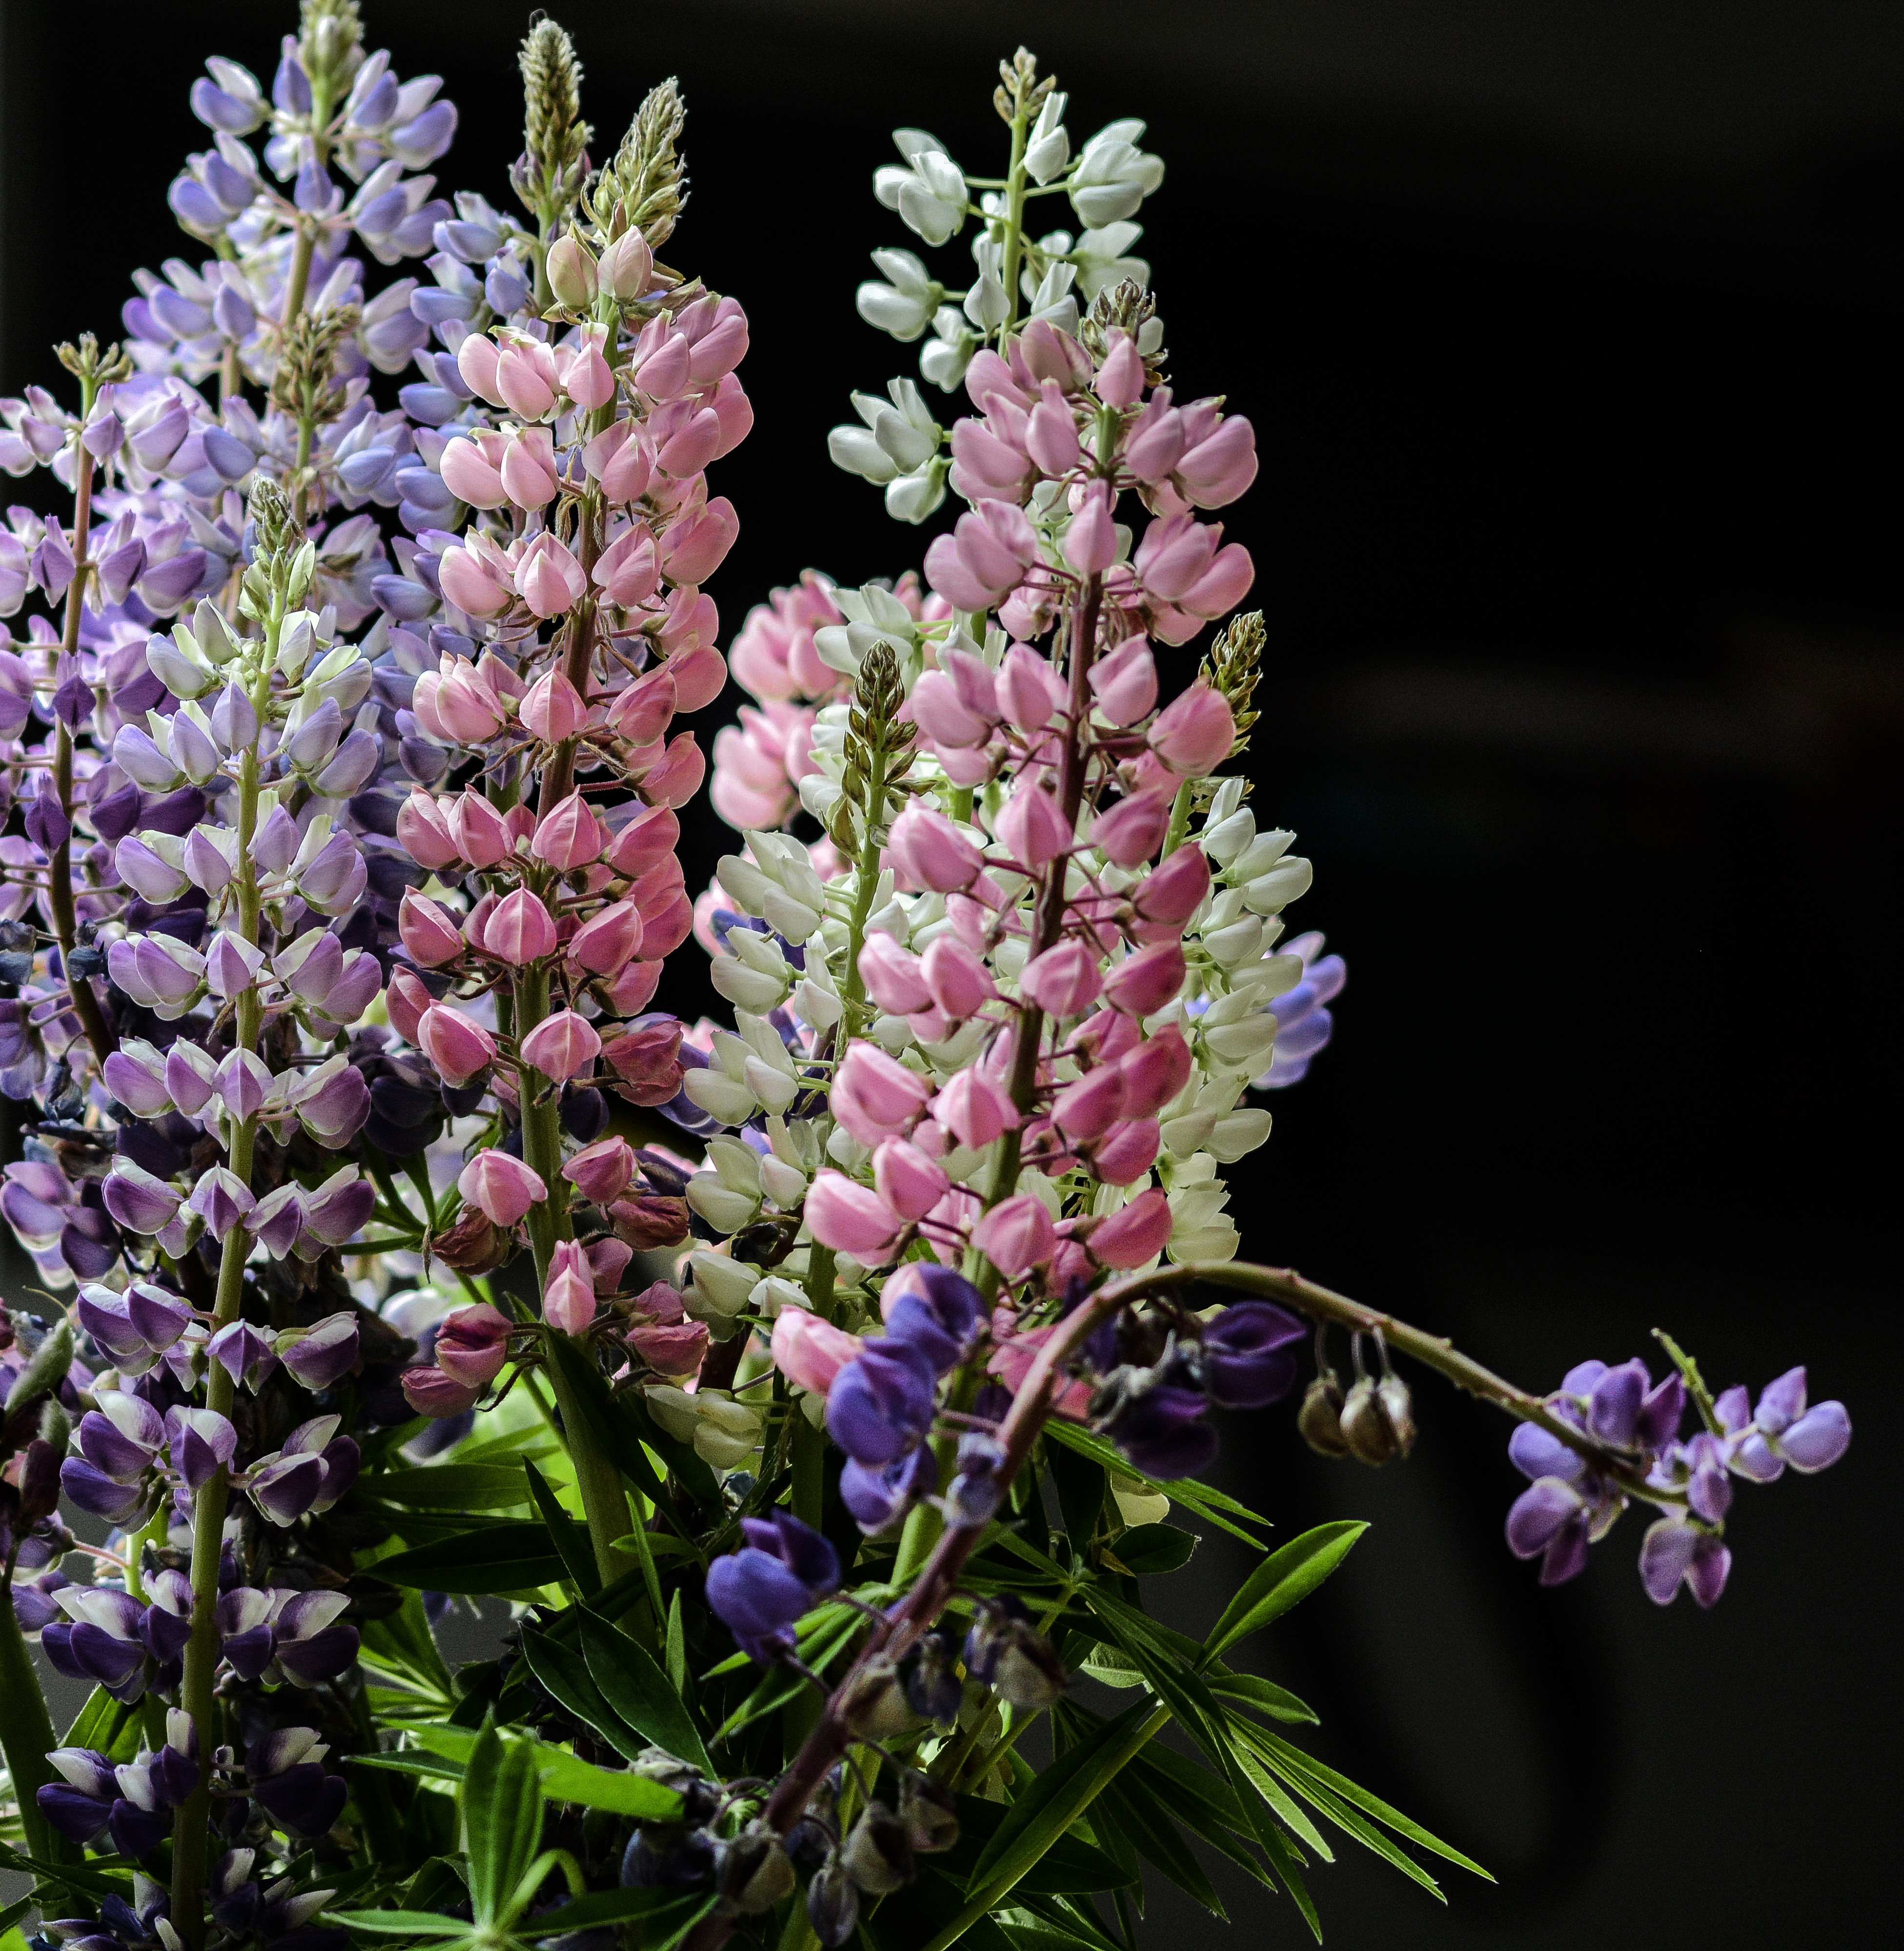
nature, blossom, plant, flower, bloom, colourful, botany, colorful, flora, plants, wildflower, flowers, leaves, petals, lupine, lupin, macro photography, flowering plant, land plant, english lavender, public domain images